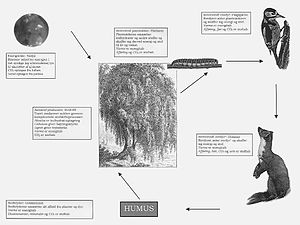
Stofkredsløb
Stofkredsløb i konkret form
Stofkredsløb i konkret form
Det er væsentligt at gøre sig klart, at stofkredsløbene er økologiske kredsløb, ikke mekaniske. Når man ser bort fra vandets kredsløb, drives og vedligeholdes de andre kredsløb af levende væsner i komplicerede og indbyrdes sammenflettede netværk.